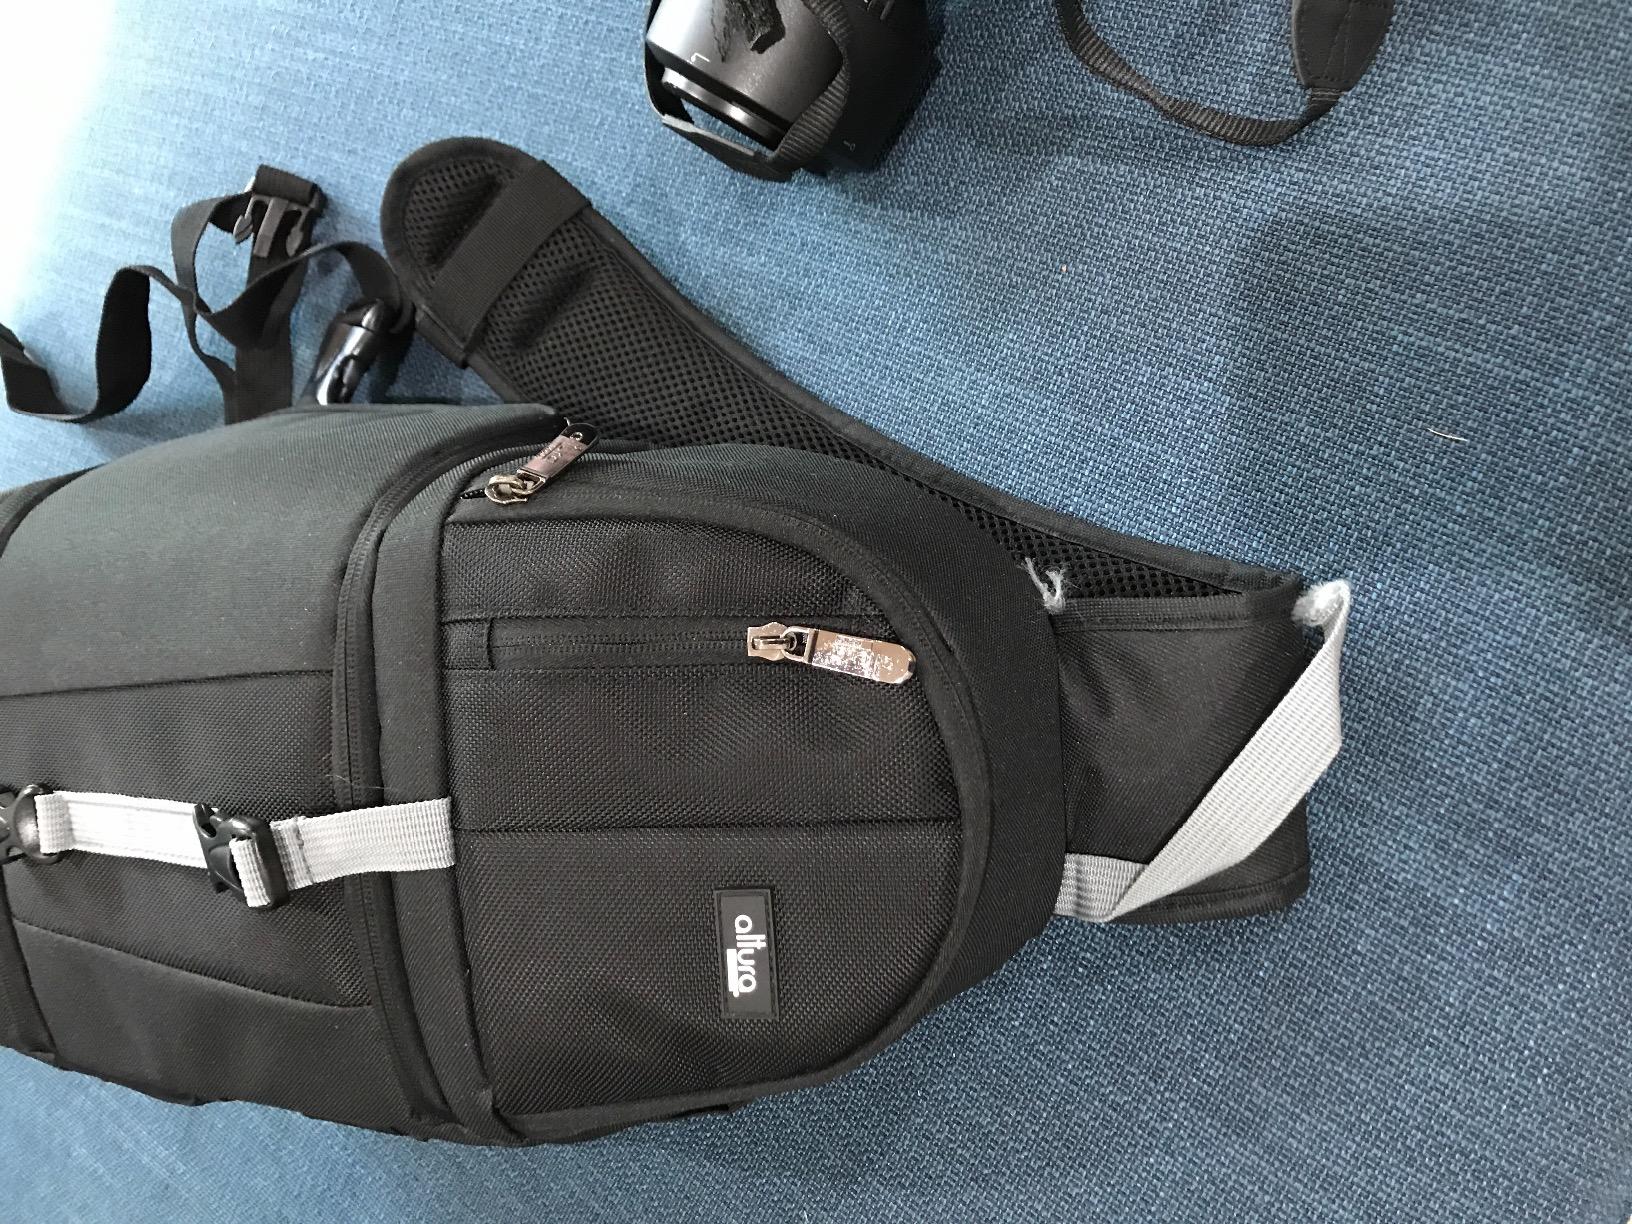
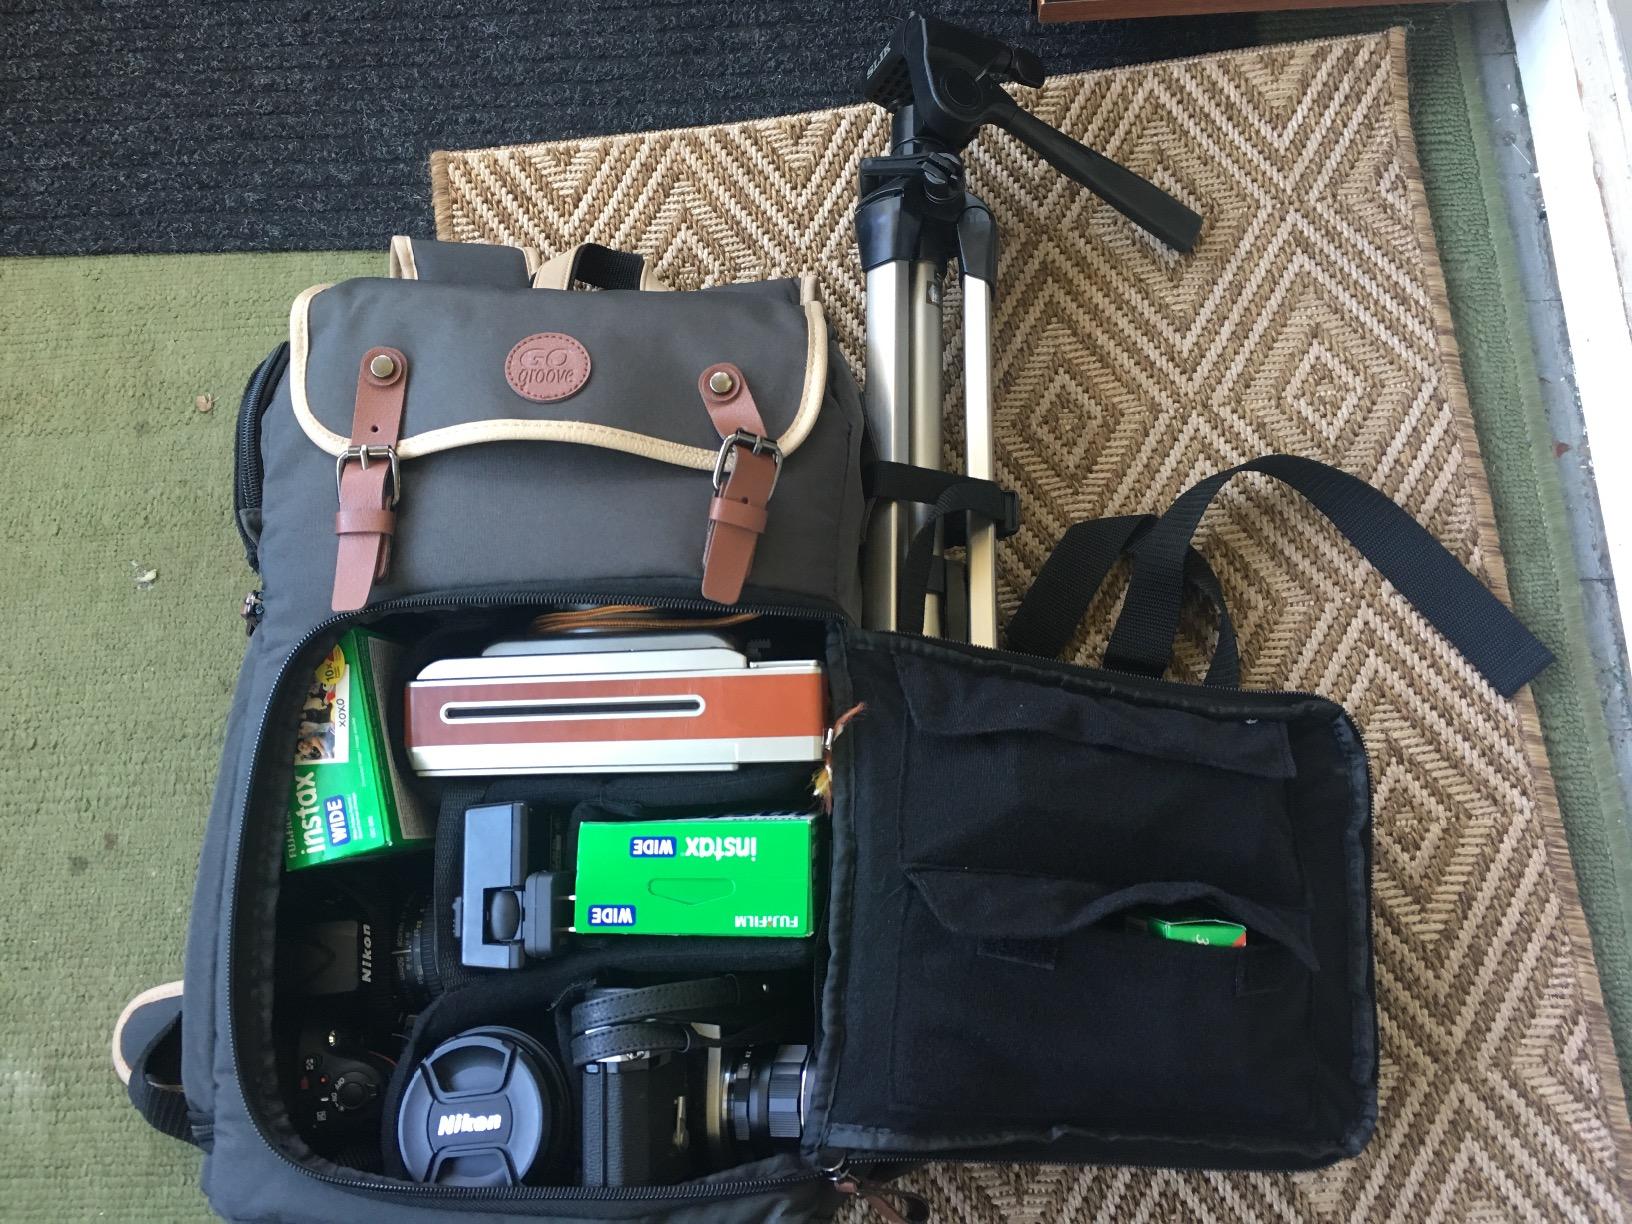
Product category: bag
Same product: no